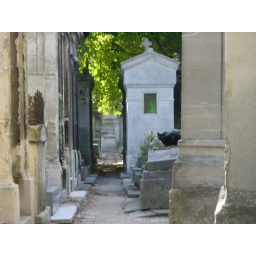
Black cat on a tomb with a haunting green glow in the glass of the crypt behind the cat.